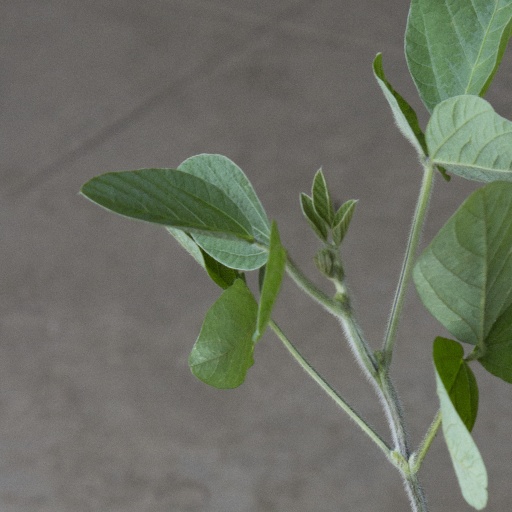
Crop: soybean